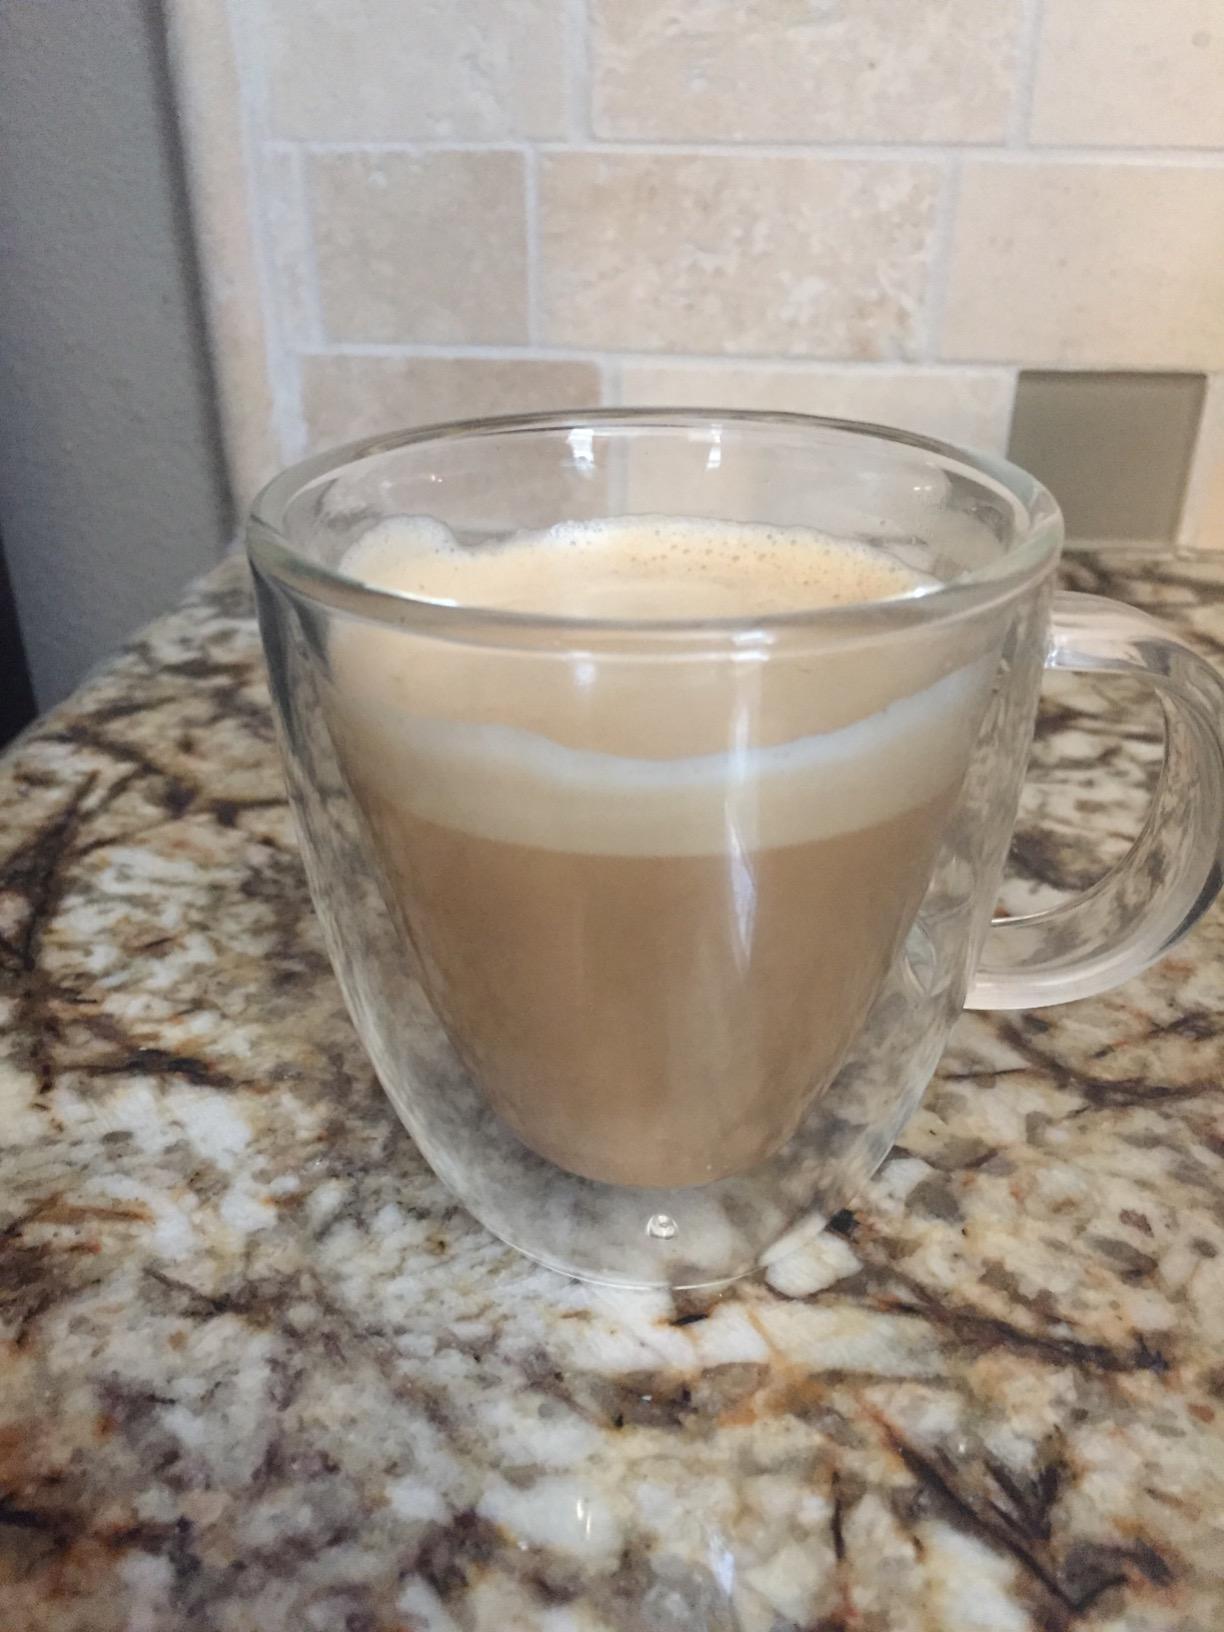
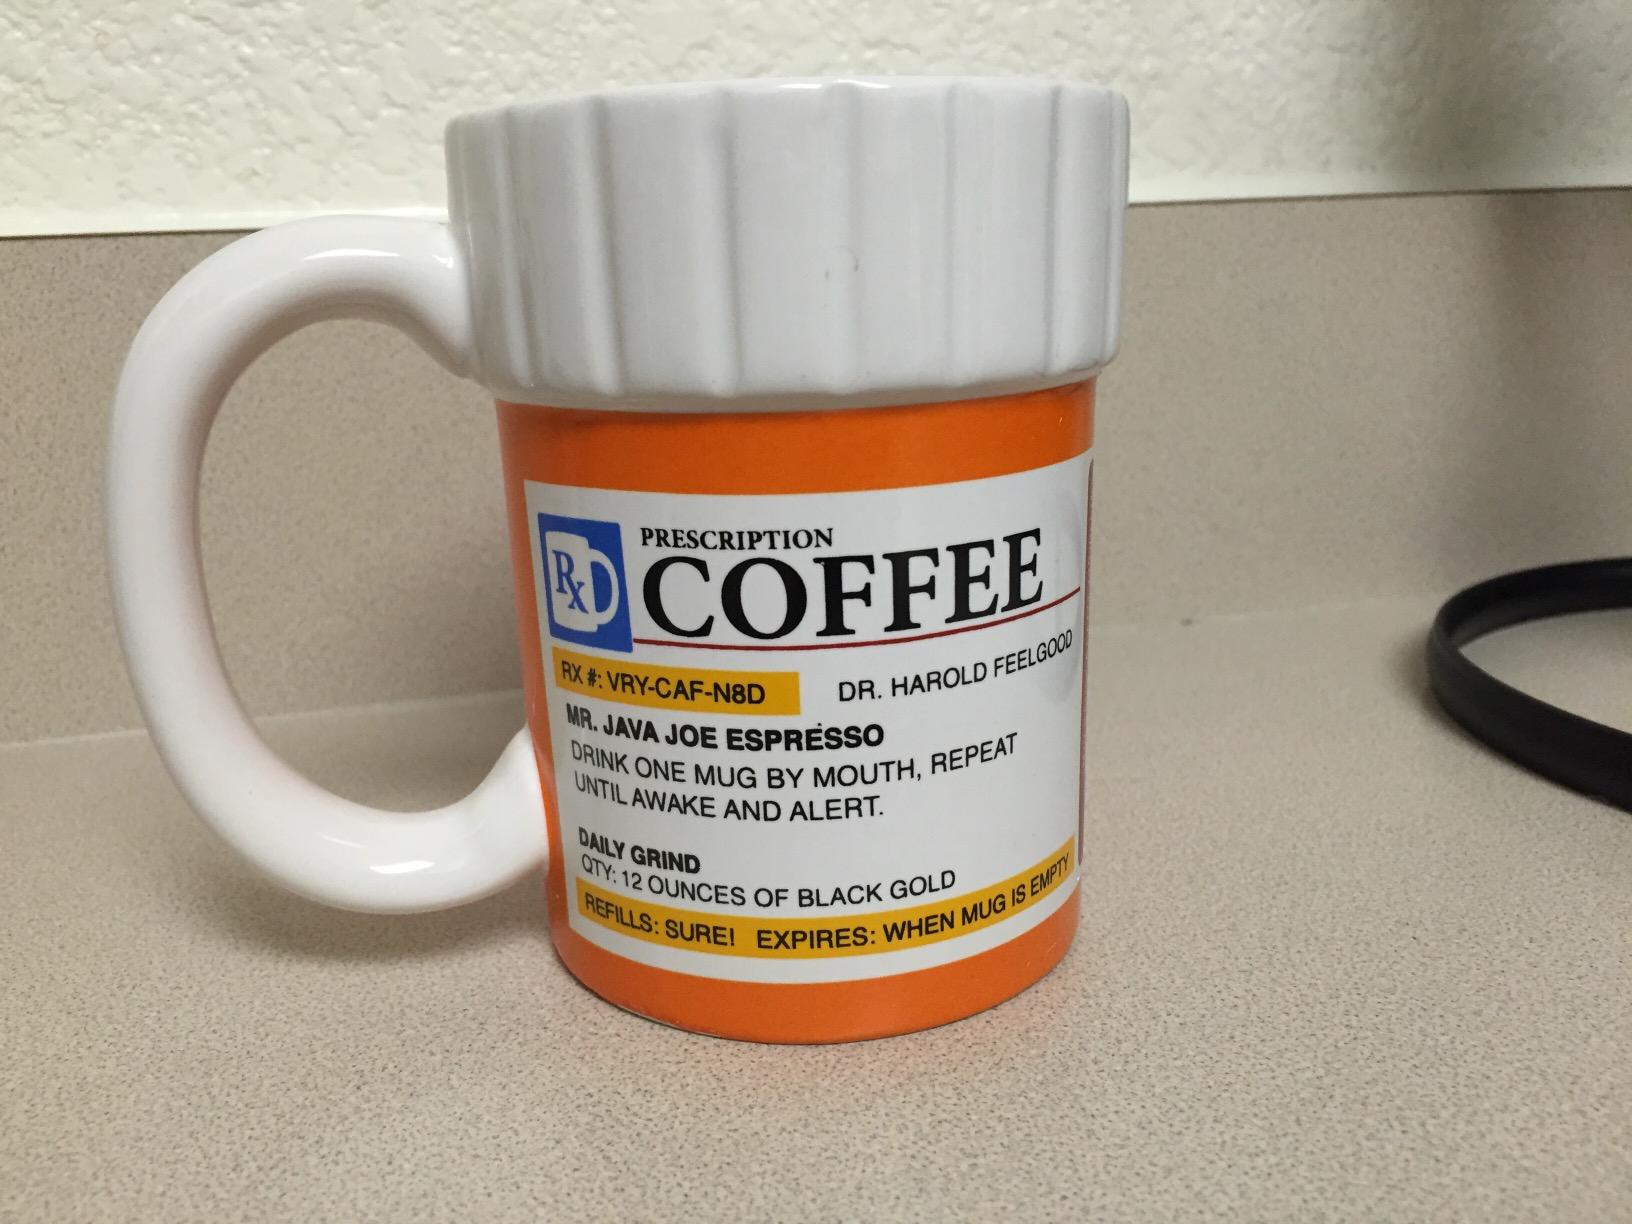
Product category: items_mug
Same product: no